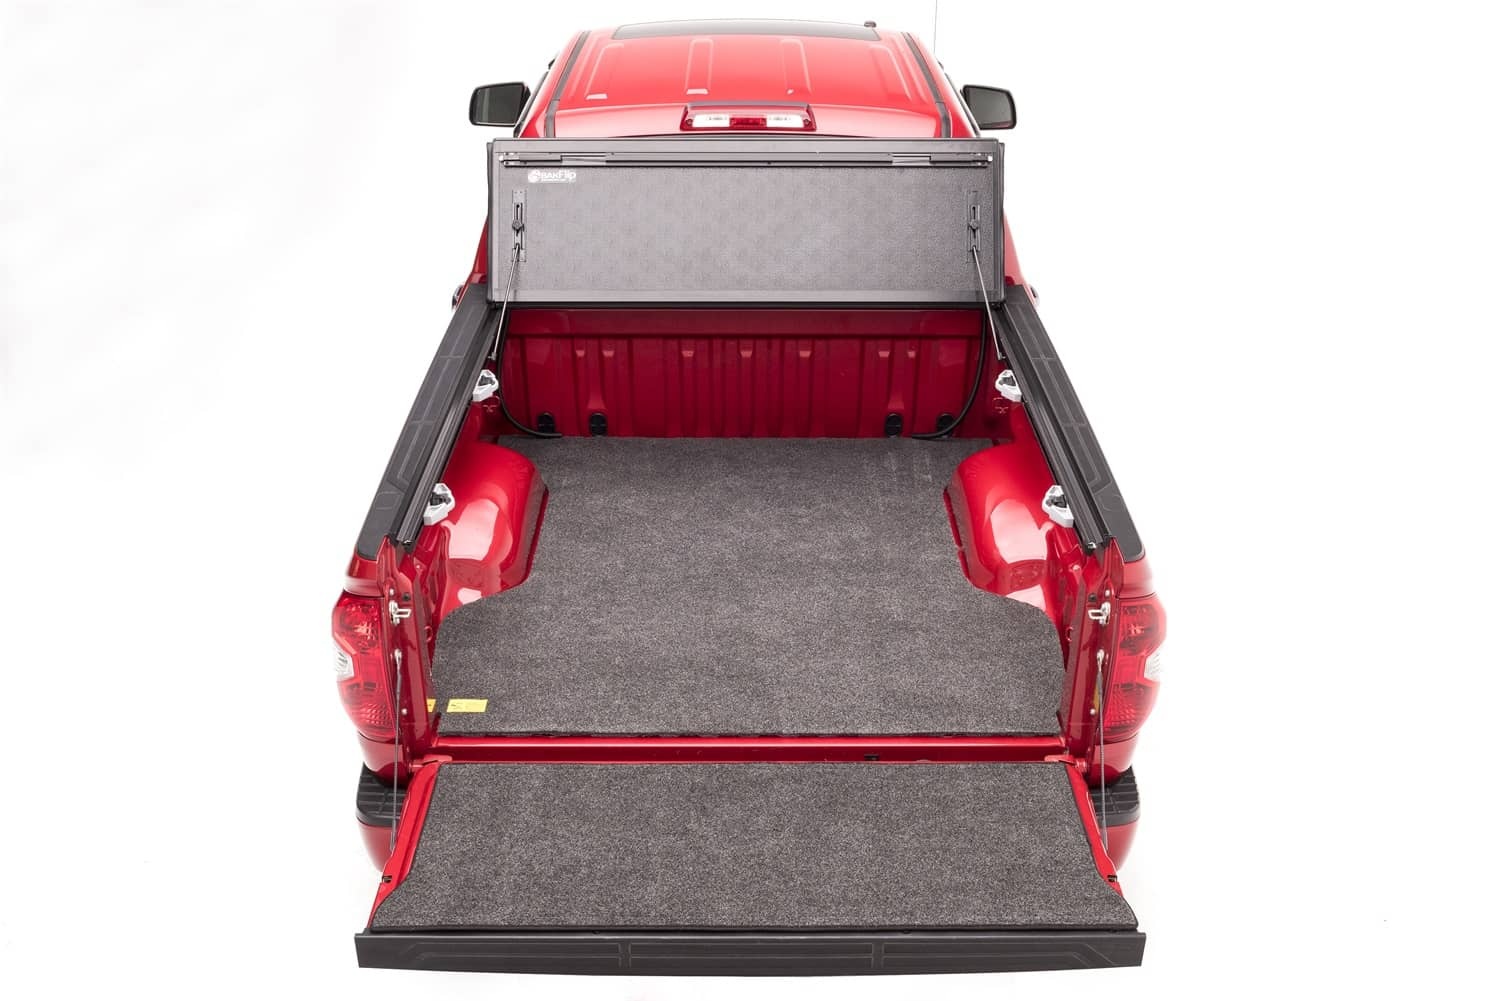
BedRug BMY22RBS BEDRUG MAT 22-24 TUNDRA 6.5'
BEDRUG MAT NON LINER/SPRAY-IN ; 22-24 TUNDRA ALL CABS 6.5 FOOT BOX Durable yet comfortable polypropylene fiber construction Soft, carpet-like finish Slip and skid-resistant Knee-friendly 3/4" polypropylene foam cushion Waterproof, chemical, UV, and stain resistant Won't absorb water, mold, or mildew Compatible with other truck bed accessories Vehicle-specific fitment Tailgate Mat Available (sold separately) USA-made Limited lifetime warranty BedRug BMY22RBS BEDRUG MAT 22-24 TUNDRA 6.5' This Part Fits: Year Make Model Submodel Notes 2022 Toyota Tundra 2023 Toyota Tundra 2024 Toyota Tundra
Brand: BedRug
Category: Vehicles & Parts > Vehicle Parts & Accessories > Vehicle Storage & Cargo > Truck Bed Storage Boxes & Organizers